Vierzon

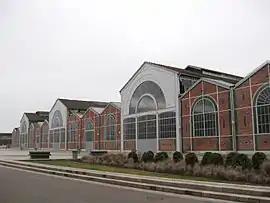
Factory of the Société Française

Vierzon is a commune in the Cher department, Centre-Val de Loire, France.